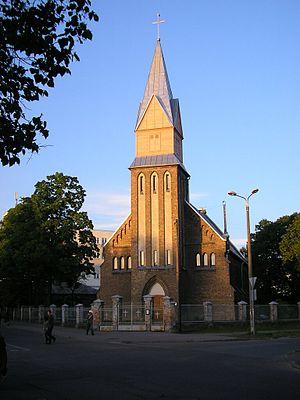
Clocher de l'église Sainte-Marie